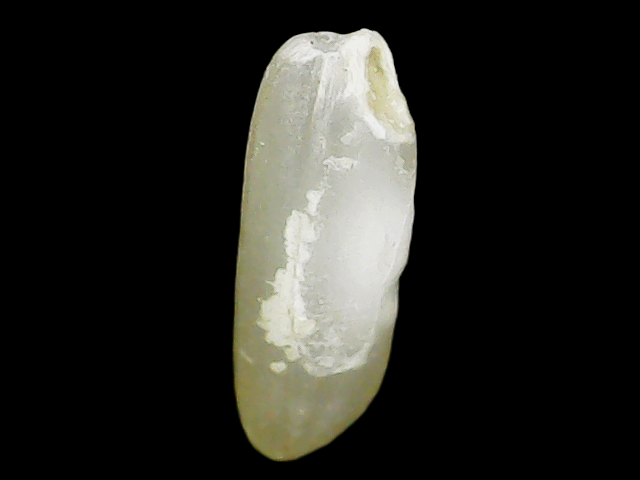
Rice variety: Binadhan24